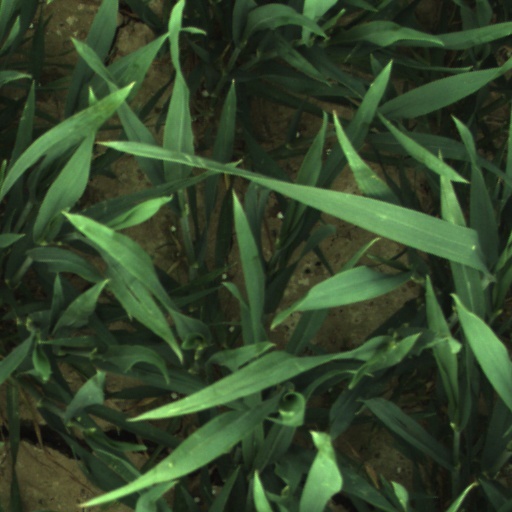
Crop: wheat